Manche's 4th constituency

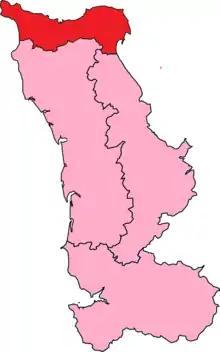
Manche's 4th Constituency shown within Manche

The 4th constituency of the Manche (French: "Quatrième circonscription de la Manche") is a French legislative constituency in the Manche "département". Like the other 576 French constituencies, it elects one MP using the two-round system, with a run-off if no candidate receives over 50% of the vote in the first round.